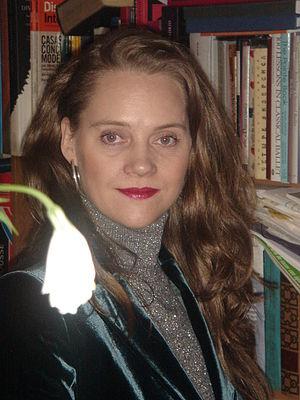
Tatiana Viktorovna Stepanova, également appelée Tetyana Stepanova, née en 1962 à Odessa, en Ukraine, alors en Union soviétique, est une maîtresse de ballet, chorégraphe, danseuse, critique, essayiste et historienne de la danse.